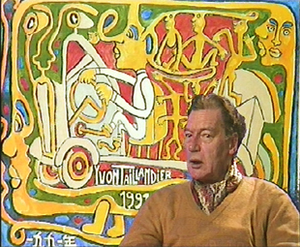
Portrait de Yvon Taillandier
Yvon Taillandier est un peintre, sculpteur et écrivain français, né le 28 mars 1926 à Paris et mort le 3 mars 2018 à Avignon.